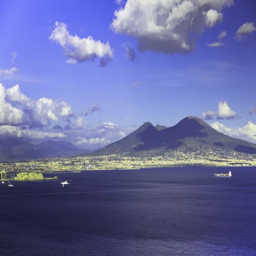
time lapse of gulf on the background